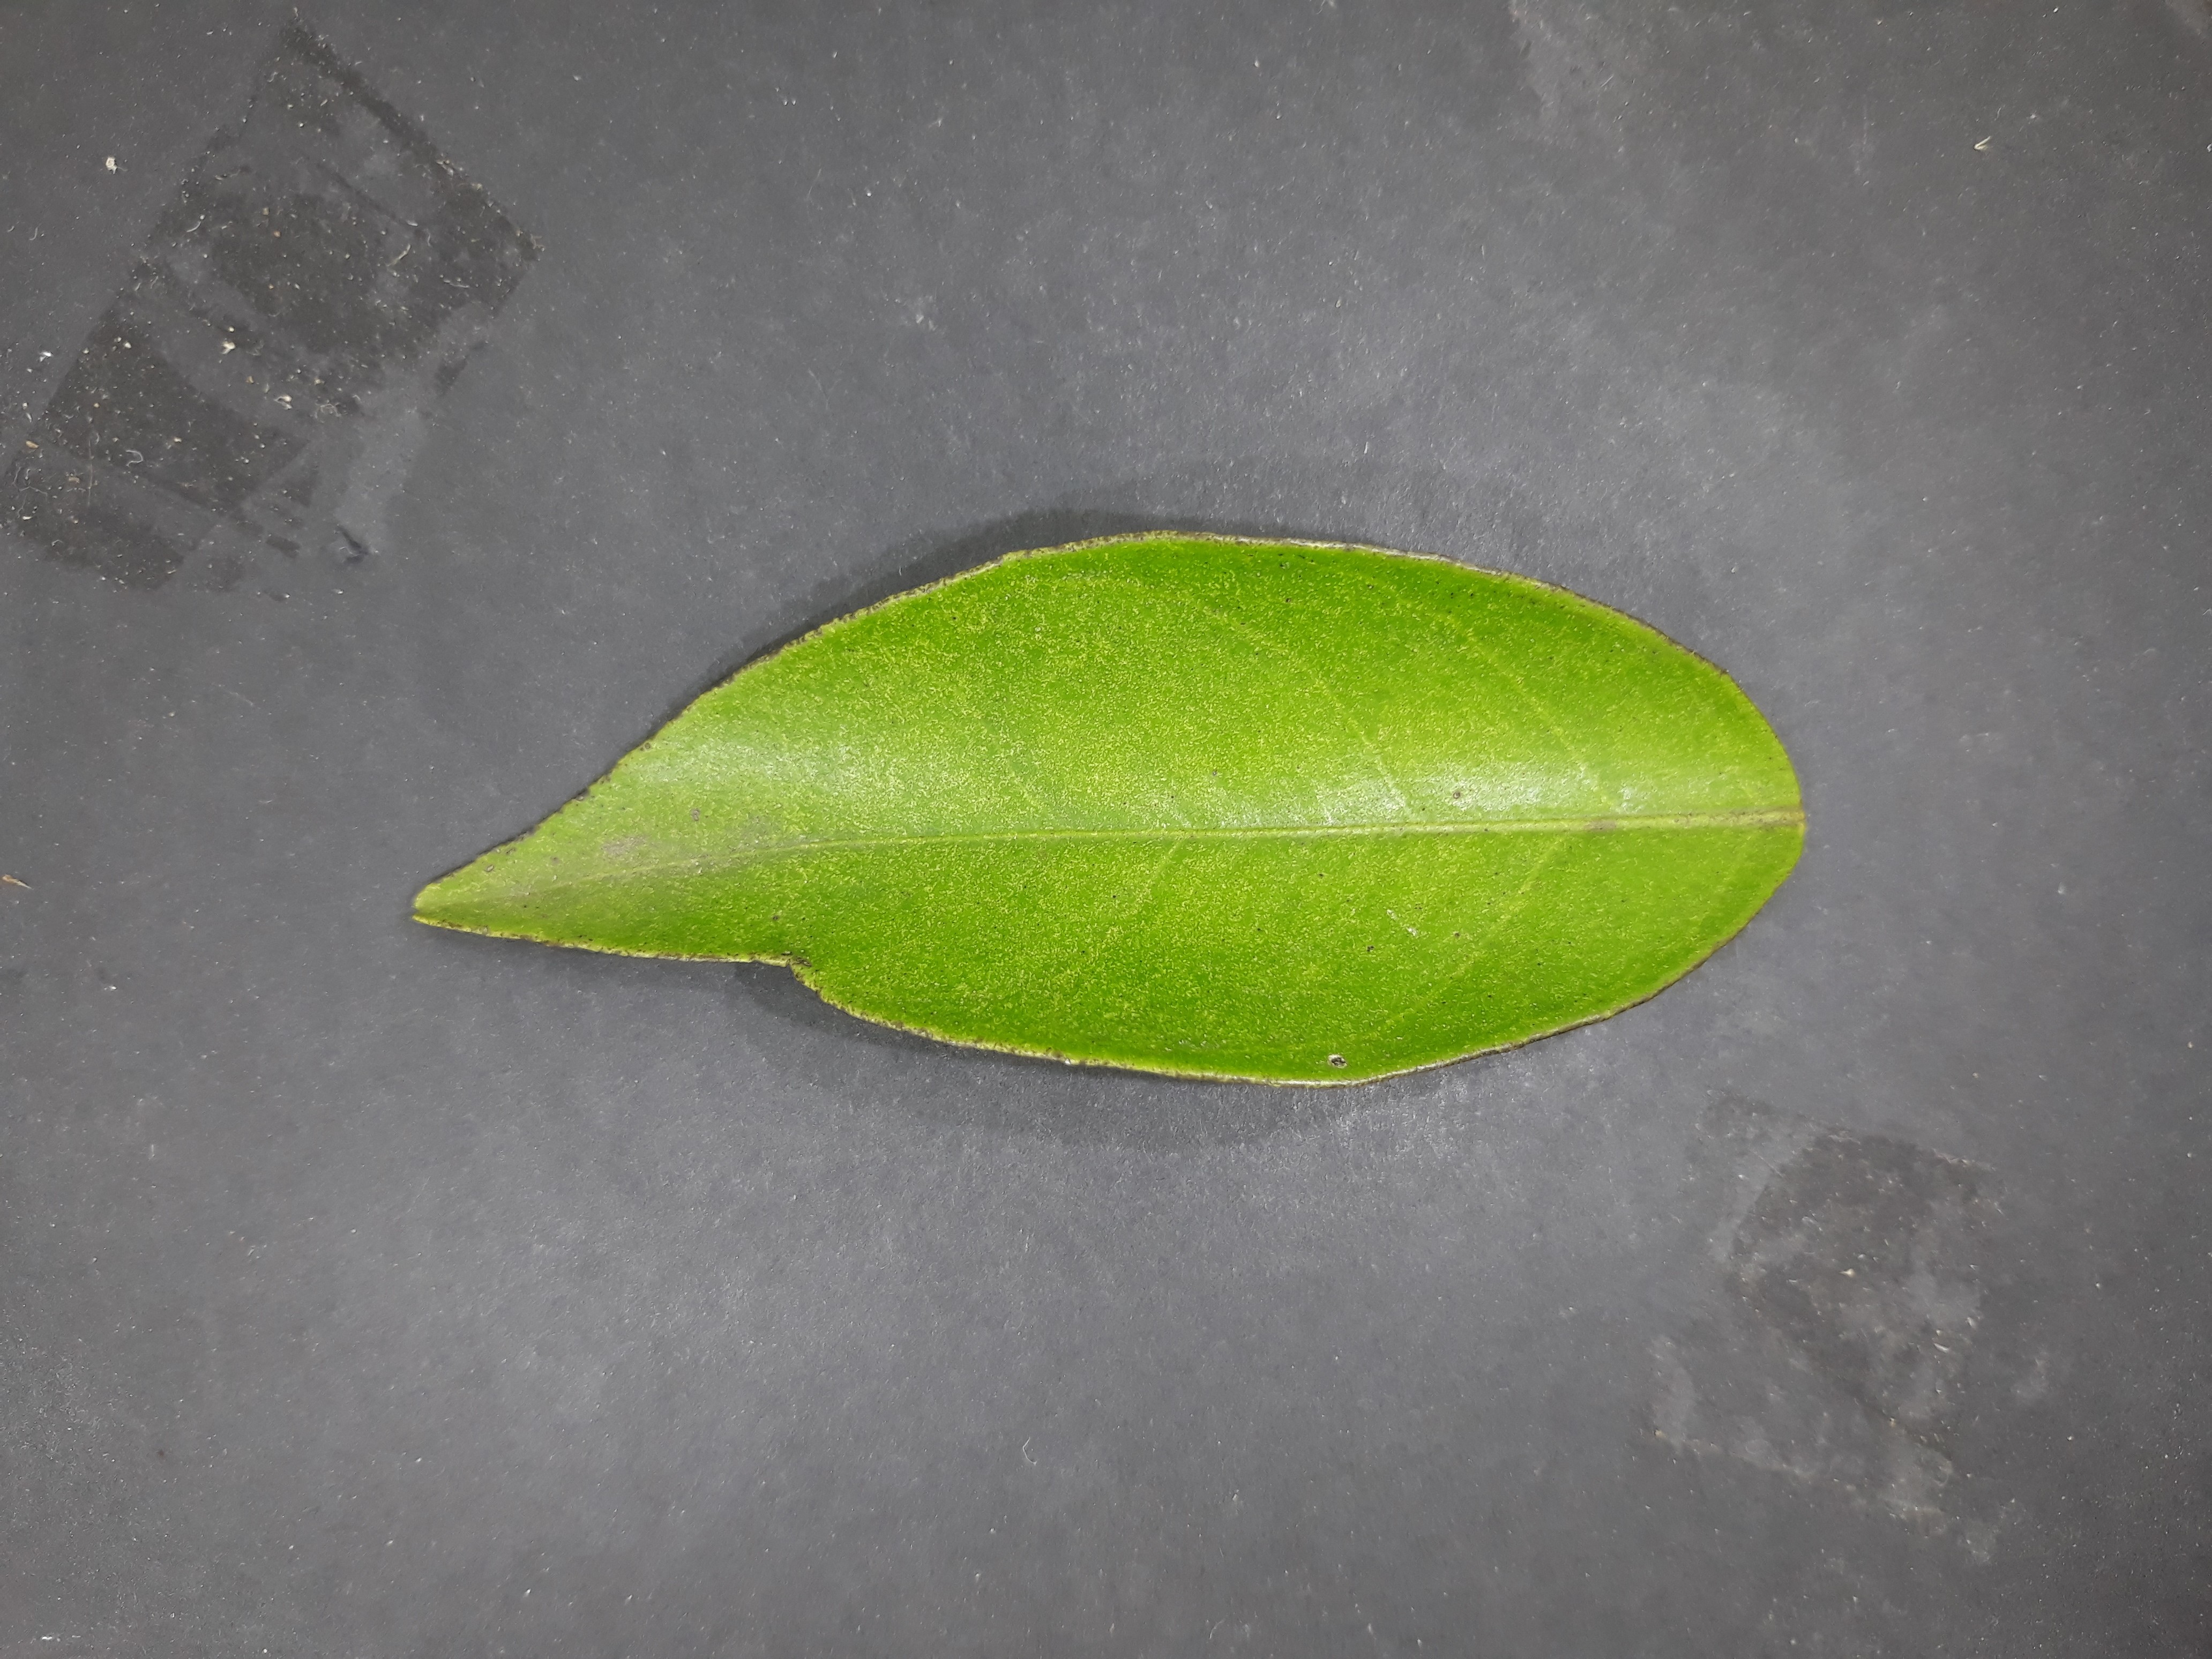
Label: Texas_mite